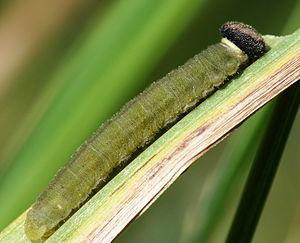
La Sylvaine, Ochlodes sylvanus, est une espèce de lépidoptères de la famille des Hesperiidae, répandue en Europe et en Asie tempérée.